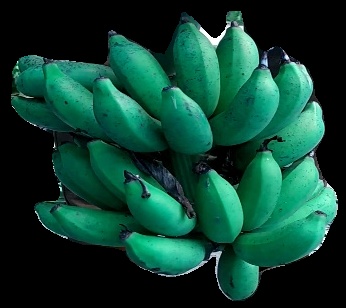
Variety: rasbale
Grade: grade3